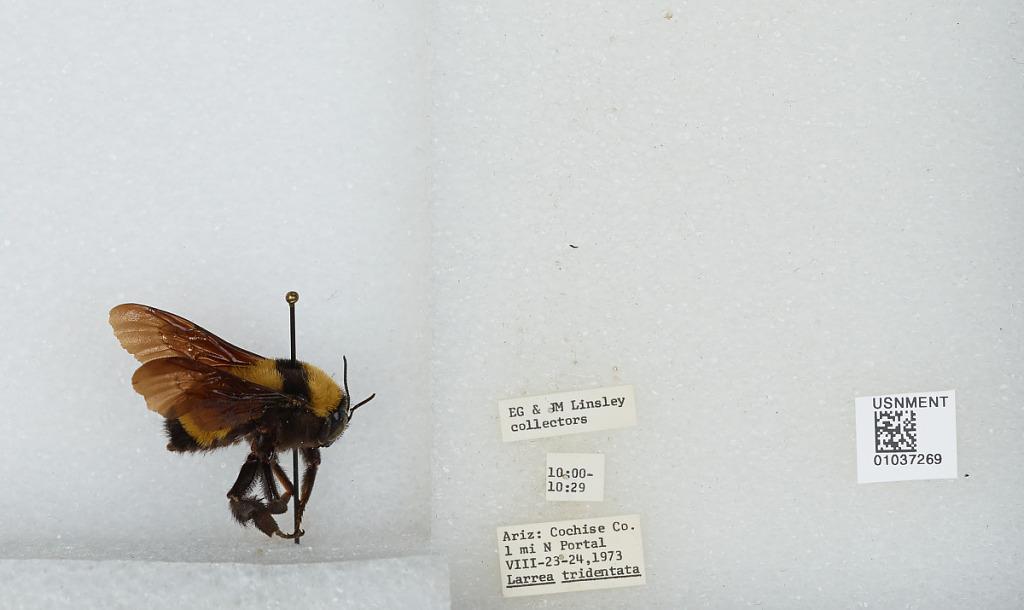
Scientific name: Bombus (Fervidobombus) sonorus Say
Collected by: E. Linsley & J. Linsley
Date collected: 1973-8-23
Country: United States
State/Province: Arizona
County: Cochise
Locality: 1 mile North of Portal
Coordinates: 31.9267, -109.141